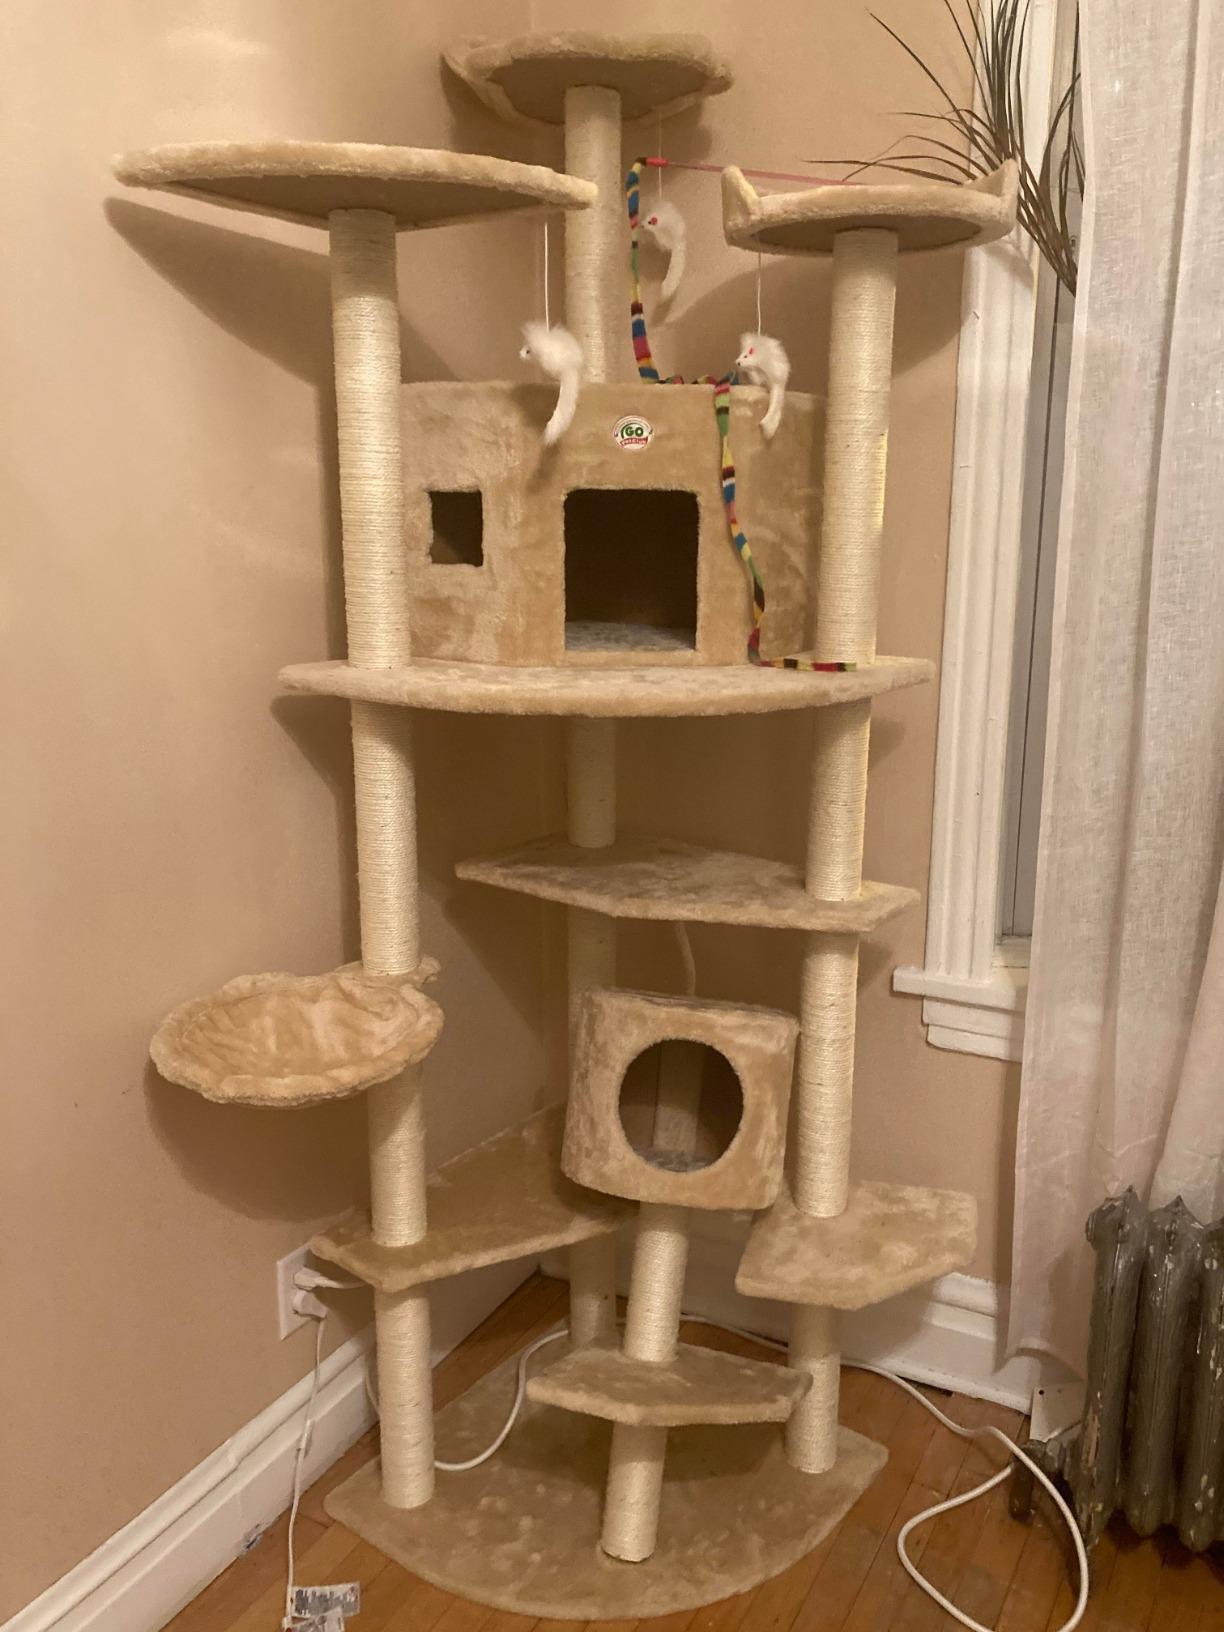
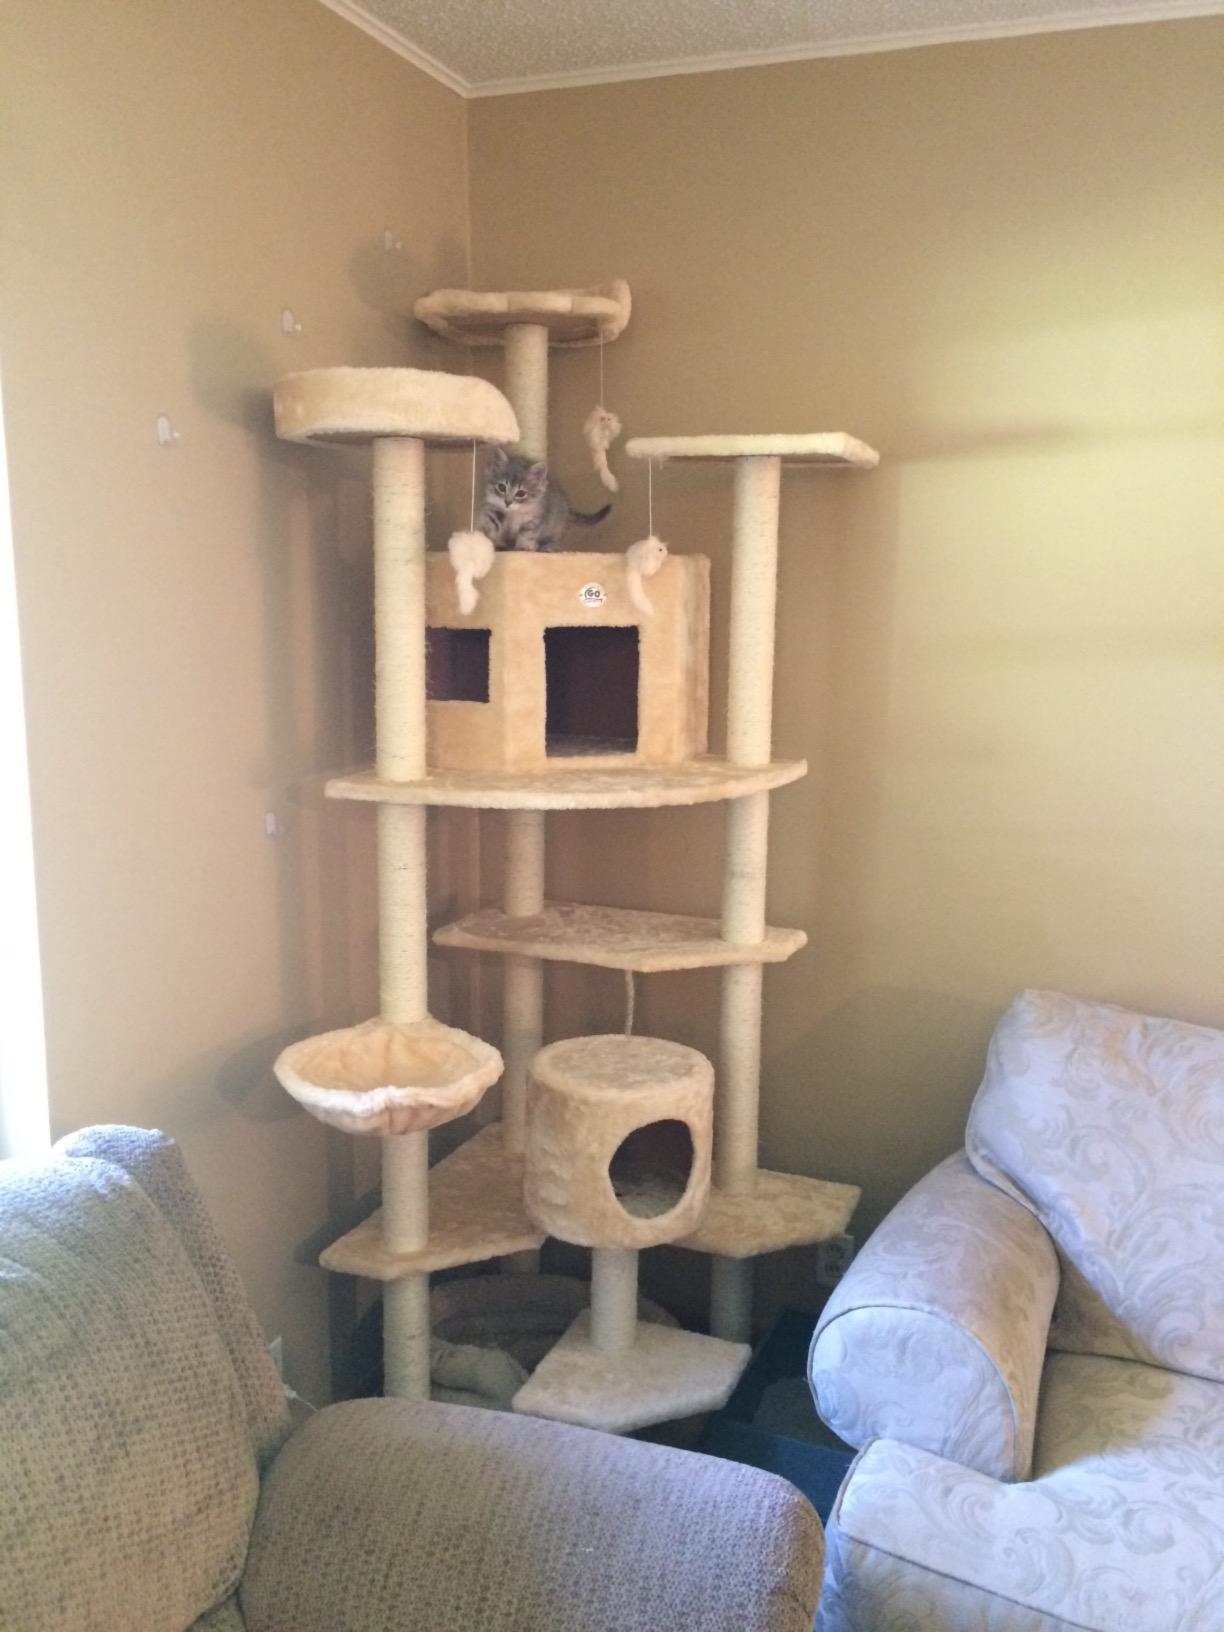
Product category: items_cat tree
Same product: yes